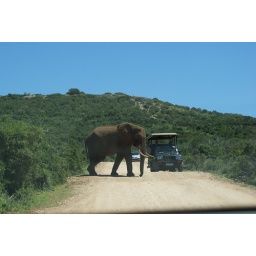
This elephant just walked across the road in front of us. Nobody argued with him.